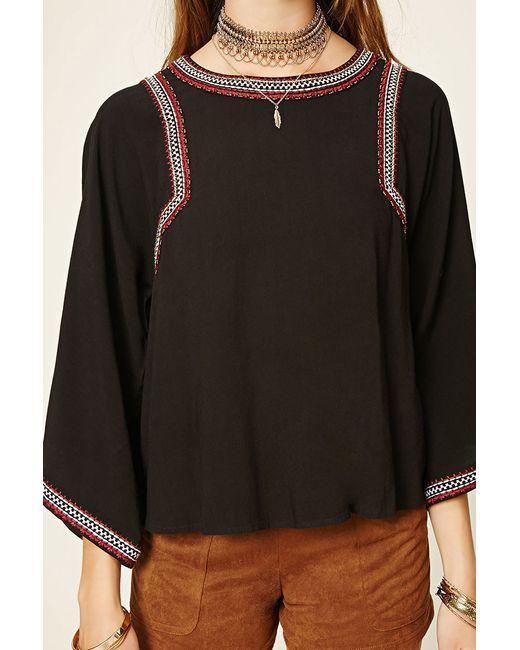
lässige Bluse mit Dolmanärmeln, Baumwolle, schwarz, Rundhalsausschnitt, rote Besätze